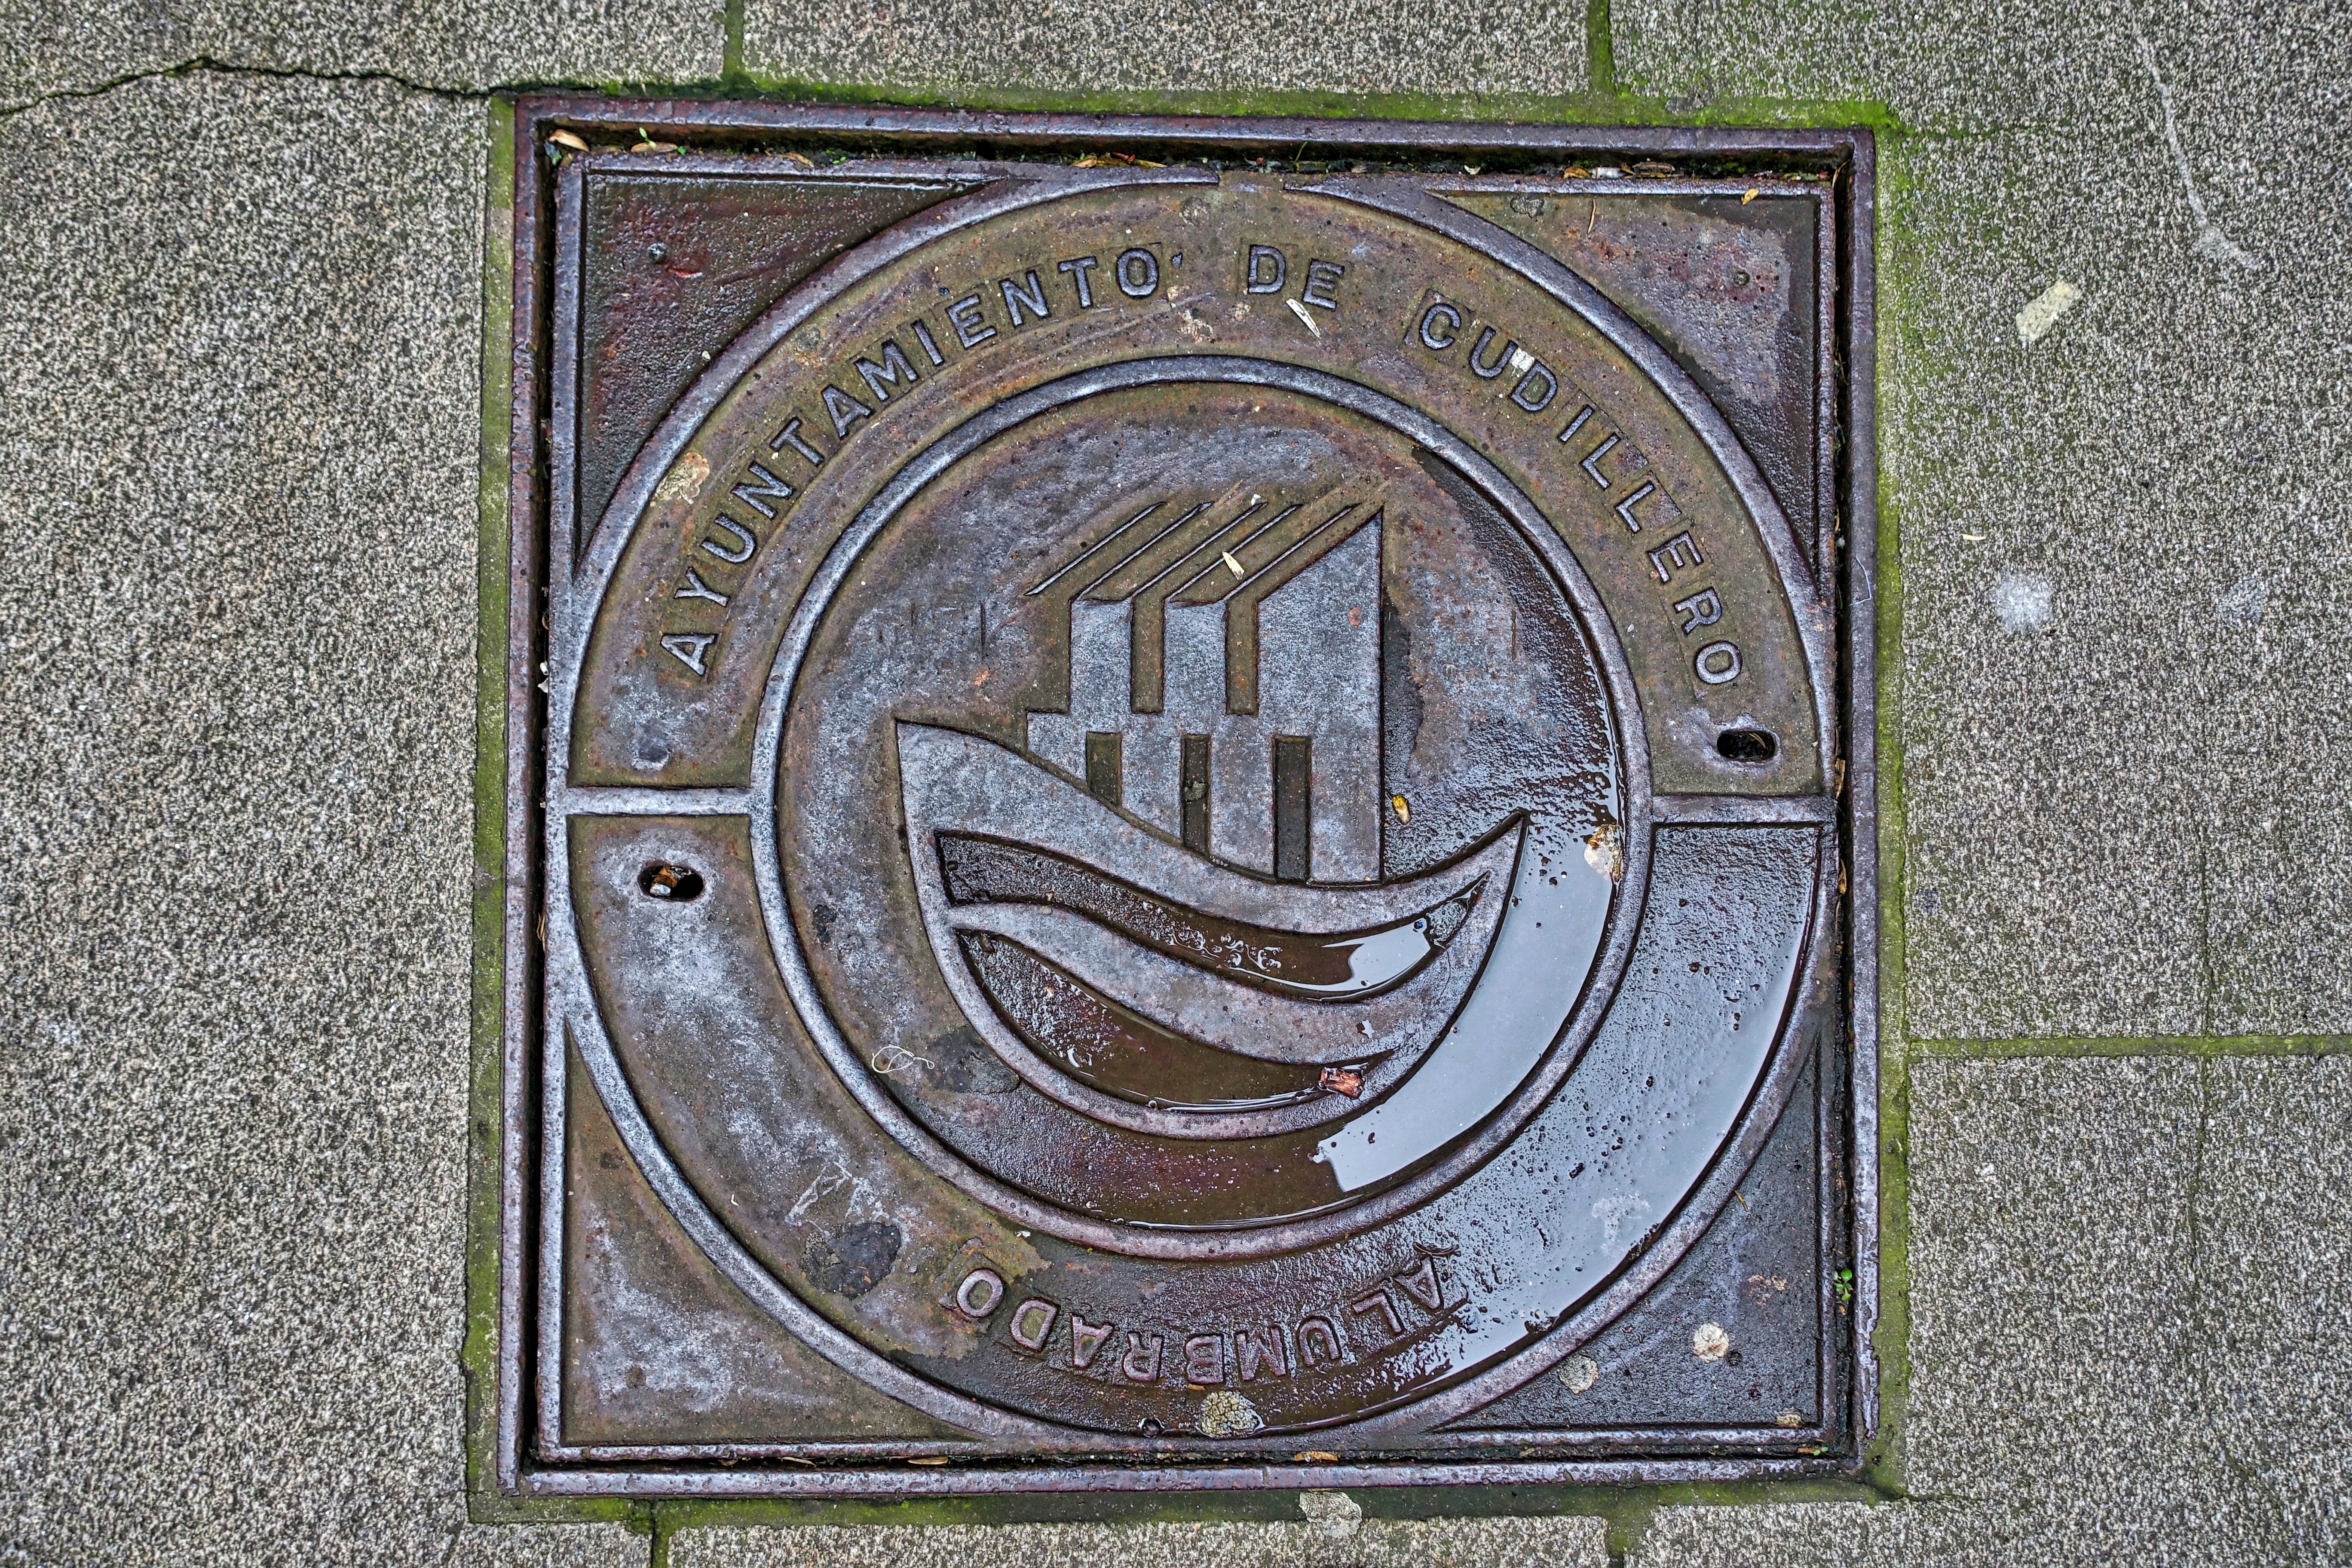
hole, round, window, number, steel, symbol, metal, material, drainage, circle, surface, sewer, art, circular, rusty, lid, manhole, hatch, iron, relief, heavy, shape, cover, top, sewage, road surface, manhole cover, maintenance hole, commemorative plaque, house numbering